John Dryden

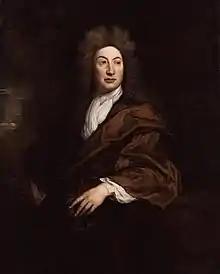
Portrait by Godfrey Kneller,

John Dryden was an English poet, literary critic, translator, and playwright who in 1668 was appointed England's first Poet Laureate.